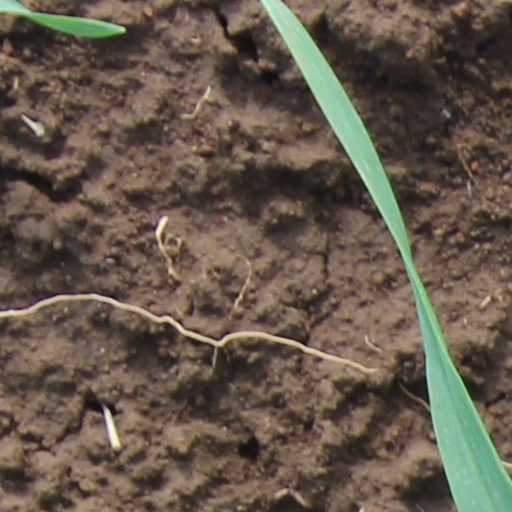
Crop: wheat